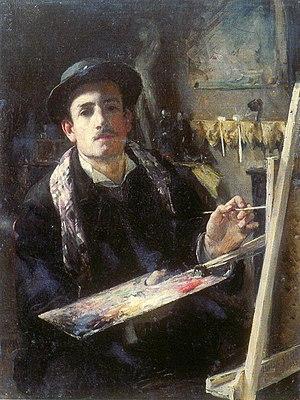
de jeunesse à l'académie Julian
Tony Robert-Fleury, né le 1ᵉʳ septembre 1837 à Paris et mort le 8 décembre 1911 dans la même ville, est un peintre français.